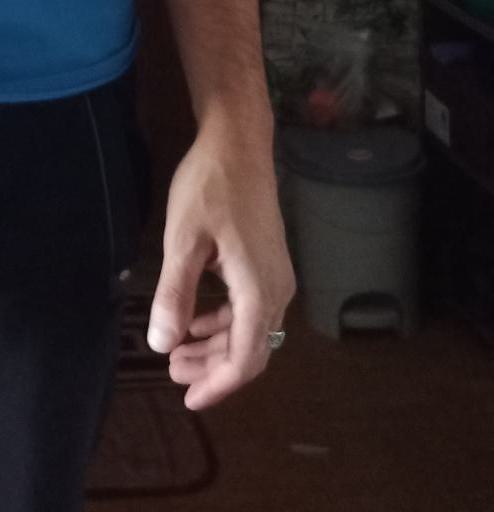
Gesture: no_gesture